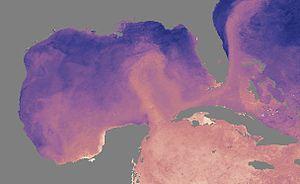
Le courant de Floride est un courant marin qui s'écoule du golfe du Mexique vers l'océan Atlantique. Il fut découvert par l'explorateur espagnol Ponce de Leon en 1513. Il est provoqué par le mouvement circulaire de l'eau de l'Atlantique vers la mer des Caraïbes à la suite de la rotation de la terre. Le courant naît près des côtes de l'Amérique centrale, se dirige vers le nord par le canal du Yucatán pour entrer dans le golfe du Mexique. Les eaux se réchauffent dans cette région et emprunte le détroit de Floride entre les Keys et Cuba avant de finir sa course en longeant la côte orientale des États-Unis. Il est souvent confondu avec le célèbre Gulf Stream, qui commence à l'est de la Floride.